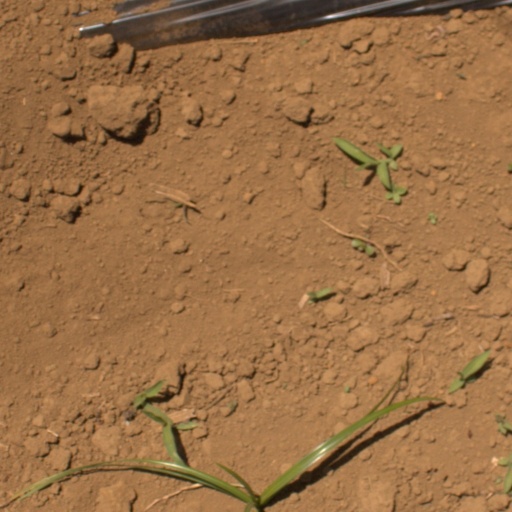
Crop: Jerusalem artichoke